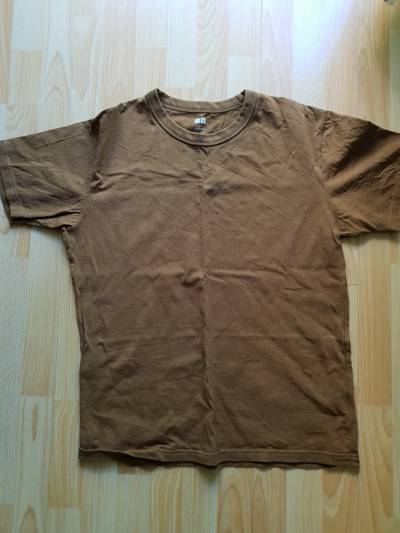
Waste category: clothes